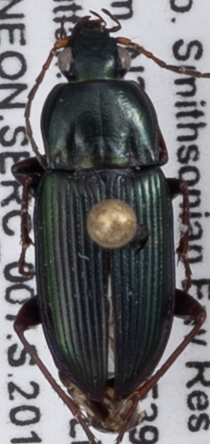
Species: Poecilus chalcites
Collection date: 2019-05-30
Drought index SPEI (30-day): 1.13
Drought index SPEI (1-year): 2.09
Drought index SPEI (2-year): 1.69